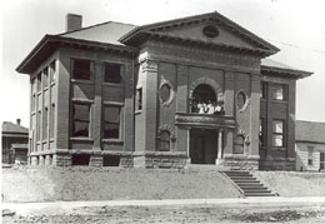
Building: Ballard Carnegie Library
Country: United States of America
Year built: 1904
Library in Seattle, Washington, U.S. United States historic place Ballard Carnegie Library U.S. National Register of Historic Places Seattle Landmark Ballard Carnegie Library, c. 1911 Location 2026 NW Market Street Ballard, Seattle, Washington , U.S. Coordinates 47°40′8″N 122°23′0″W / 47.66889°N 122.38333°W / 47.66889; -122.38333 Built 1904 Architect Henderson Ryan MPS Carnegie Libraries of Washington TR (AD) NRHP reference No. 79002535 Added to NRHP June 15, 1979 The Ballard Carnegie Library is a historic Carnegie library in the Ballard neighborhood of Seattle , Washington, United States. The institution was preceded by a freeholders' library in the 1860s, which was eventually replaced in 1901 by a reading room organized and funded by a women's group. Various funds including a $15,000 grant were used to create a new library for Ballard, then an independent city. The library opened to the public on June 24, 1904. It was the first major branch of the Seattle public library system after Ballard was annexed by Seattle in 1907, and also employed one of the first African American librarians in Seattle. The Ballard Carnegie Library remained in use until 1963, when a newer and more modern facility replaced it. After its sale, the old library building housed a variety of private commercial enterprises, including an antique shop, a restaurant and a kilt manufacturer. In 1976 it was nominated for inclusion on the National Register of Historic Places by Seattle architect Larry E. Johnson, and formally added to the list in 1979. History The library's check-out desk, c. 1907 In the late 1860s, when Ballard was a new settlement along the edge of Salmon Bay , a homesteader named Ira Wilcox Utter helped create a freeholders' library. In 1901, the Women's Christian Temperance Union of Ballard began raising money with fairs and socials for a new reading room on Ballard Avenue, which was moved and expanded several times. Having decided to build a proper library, the Ballard City Council established a library board in 1903 and applied to the philanthropist Andrew Carnegie for a grant to help underwrite the construction costs. The library was built on a lot of 100 feet (30.5 m) square, which was purchased for $2,100. The costs for the building were raised by local businesses and citizens, with support from the earlier fundraising and book collections of the women's union and a $15,000 grant from Carnegie. When construction was completed, the building included facilities such as a 500-seat auditorium and a men's smoking room (the latter of which was later converted into a reading room). Part of the construction work was done by a chain gang . Rear of the library in 2007 Initially, the library had a cache of books provided by local residents and schools on standby for the completion and grand opening, as Carnegie's grant did not cover the initial costs of new books. An appeal was made to citizens to donate books and expand the collection. In 1907, the Seattle Public Library took control of the Carnegie library, when Ballard was annexed by the neighboring city. Early Scandinavian immigrants to the region made up a large proportion of the new facility's users (the Ballard area is noted for its significant historical presence of Scandinavian people). Early in the library's existence, it had a turnstile at the entrance to its book stacks, to count the number of book borrowers that passed through. Following the start of World War I , the Carnegie Library became the location of various community activities, such as the distribution of information on the ongoing war. It also hosted Red Cross and English language classes. In 1942, during World War II , one of the first African American librarians in Seattle, Lucille Smith, was assigned to the library. Entrance to the library in 2007 In 1956, Seattle voters approved a municipal bond to replace what was by then considered the "inadequate and impractical" library. The Ballard Carnegie Library was closed in 1963, when a new and larger public library was built in the area. The former library became an antique store. One of the cited reasons for the closure and sale of the library building was a number of expert claims that the building would not be able to withstand earthquakes (which have taken place in the Seattle area at numerous points in its history; the building has in fact survived several quakes in the meantime). From 2003 to 2010 the old library building was home to Carnegie's, a French restaurant. Other businesses it has been home to during the 21st century include Ström and Ström Consulting, offering legal and marketing services to mental health professionals ; and Root Integrative Health, a holistic wellness center. The building is currently owned by Karoline Morrison and her husband, Dennis Beals, and has been occupied by the Kangaroo and Kiwi Pub since 2012. The area around Market Street where the building is located is a part of Seattle that has been quickly rising in land value; the area has been compared to Belltown , a growing Seattle neighborhood also being affected by gentrification . As the Carnegie Library building is without the City of Seattle's landmark status despite its NRHP status, it is at risk from new development. See also List of Carnegie libraries in the United States References